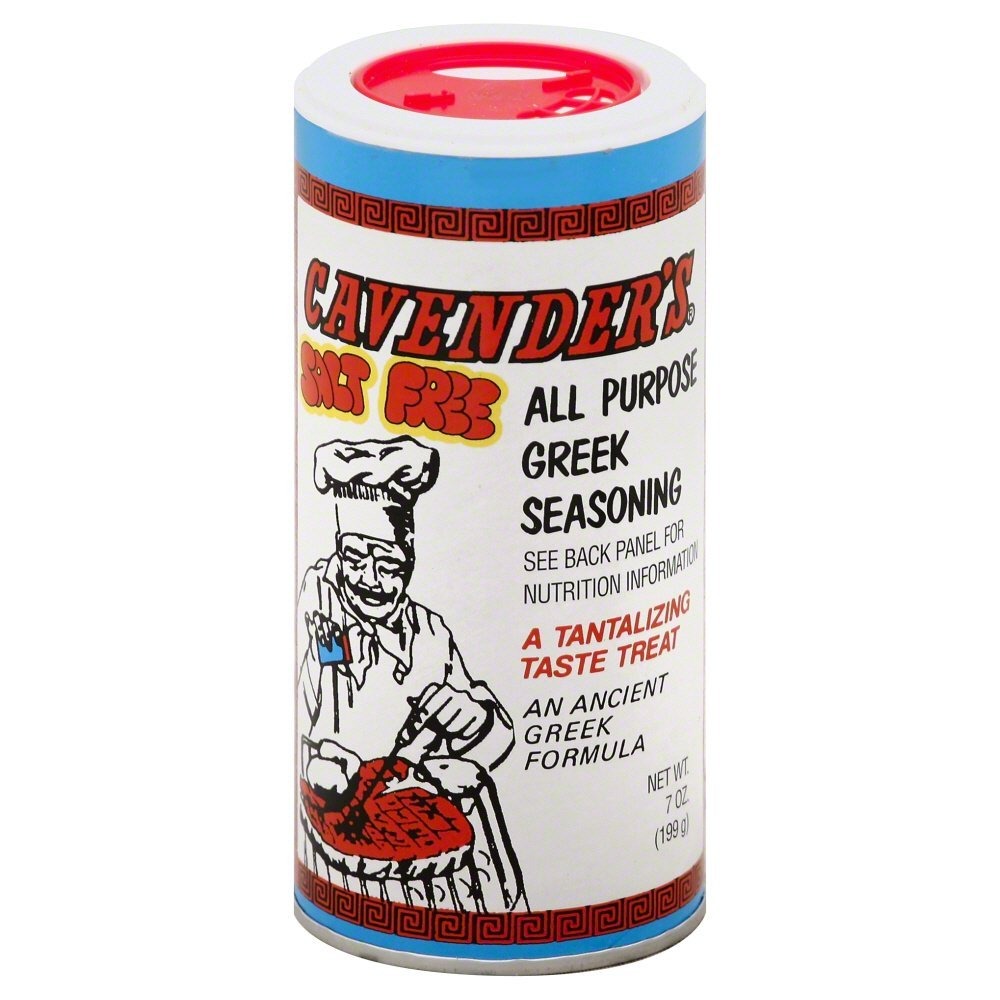
Item Name: Cavenders All Purpose Greek Seasoning, Salt Free(No MSG), 7oz
Bullet Point 1: Instantly add scrumptious flavor to meat, seafood, veggies, soups, salads and even popcorn with Cavender's Greek Seasoning
Bullet Point 2: This all-purpose seasoning mix is based on a traditional Greek formula passed down for generations, using 13 different spices
Bullet Point 3: A tantalizing taste treat
Product Description: Cavender’s Greek Seasoning has been made in the Ozark Mountains in Northwest Arkansas since 1969. The spice is a unique blend of 13 ingredients that is best used on anything you would normally salt and pepper. We are proud to call Harrison, Arkansas the home town of our seasoning products. Without the loyal support and word of mouth advertising from our customers, our seasoning blend would not have enjoyed the long running success that is known from S-C Seasoning Company Inc. We invite you to try Cavender's Greek Seasoning for yourself and be creative!
Value: 7.0
Unit: Ounce

Price: 8.94